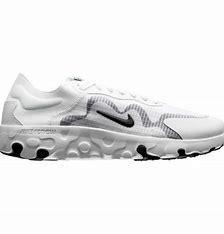
Brand: Nike
Model: Renew Lucent